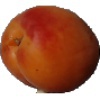
Label: apricot